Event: Nepal Earthquake
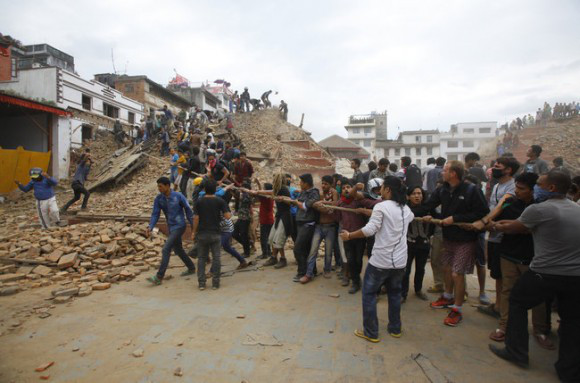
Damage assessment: damage